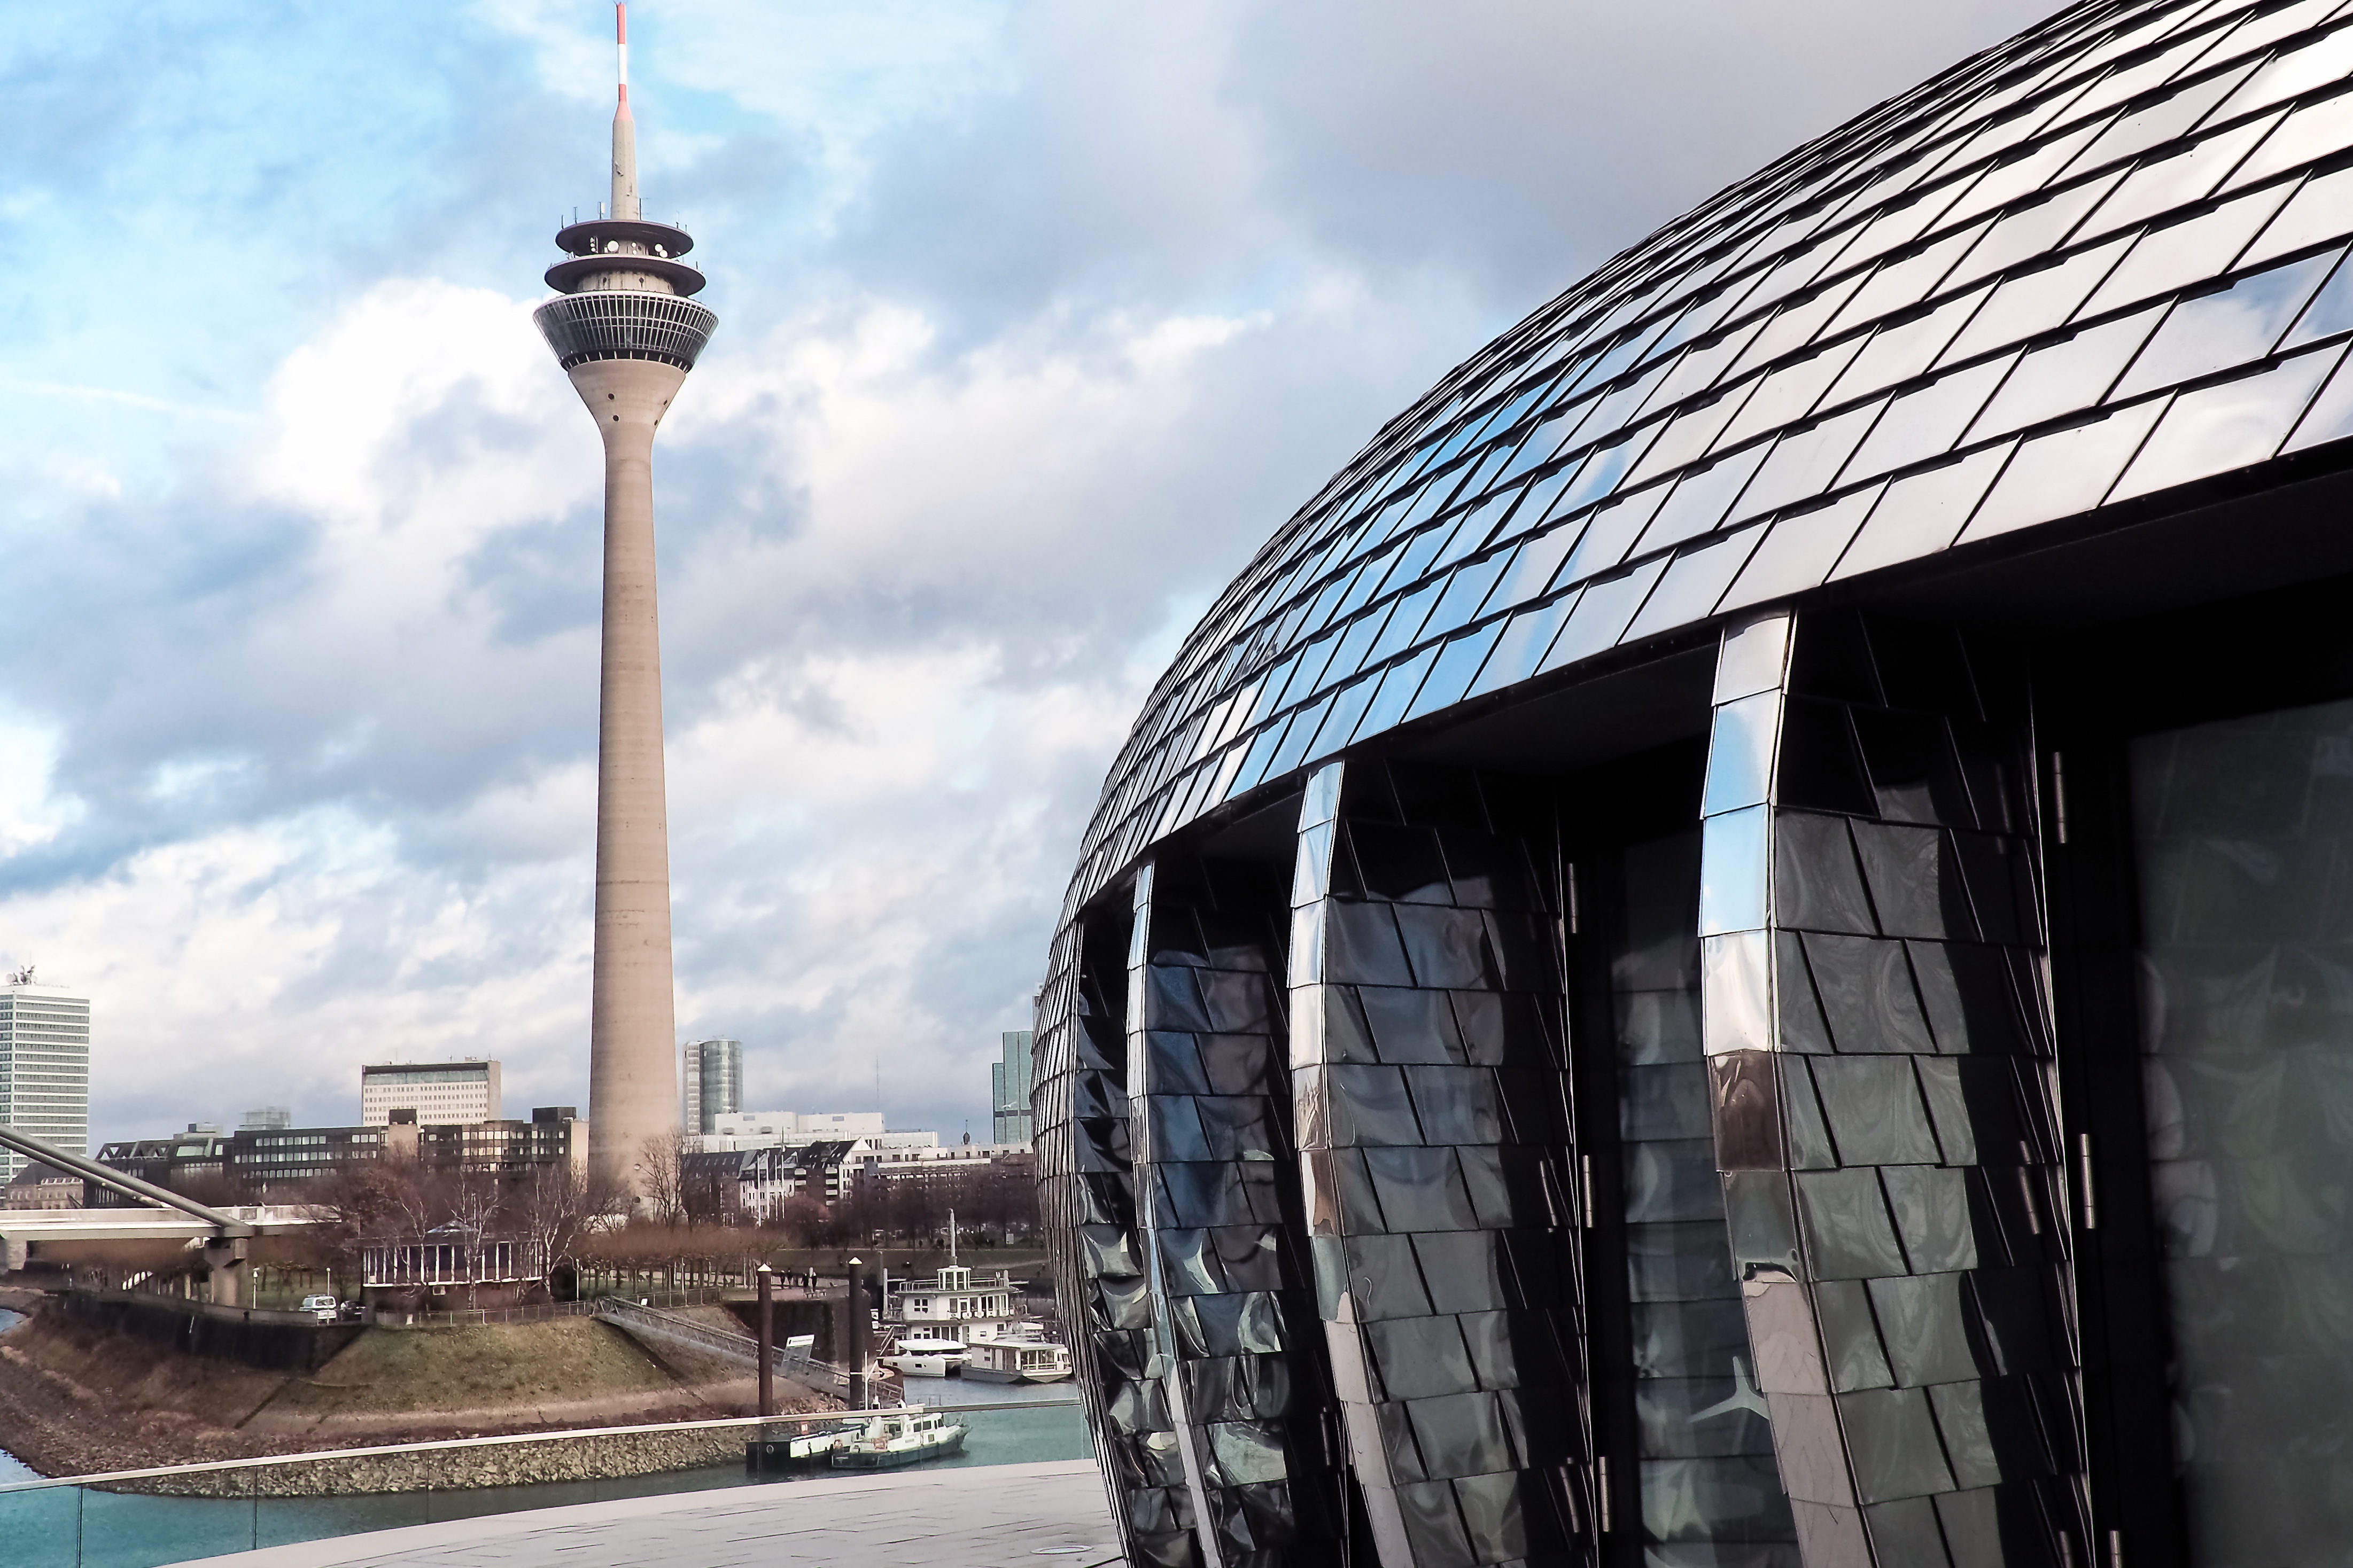
abstract, architecture, structure, sky, skyline, view, building, city, skyscraper, urban, downtown, transport, high, tower, metal, landmark, facade, blue, port, modern, stadium, city view, futuristic, modern architecture, places of interest, clouds, modern building, rotunda, about, dusseldorf, tv tower, media harbour, high building, urban area, sport venue